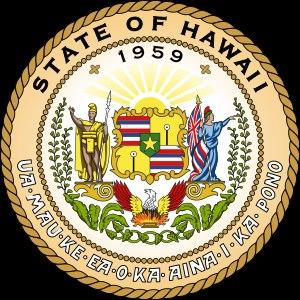
Le sceau d'Hawaï fut adopté en 1898 après l'annexion des îles par les États-Unis.